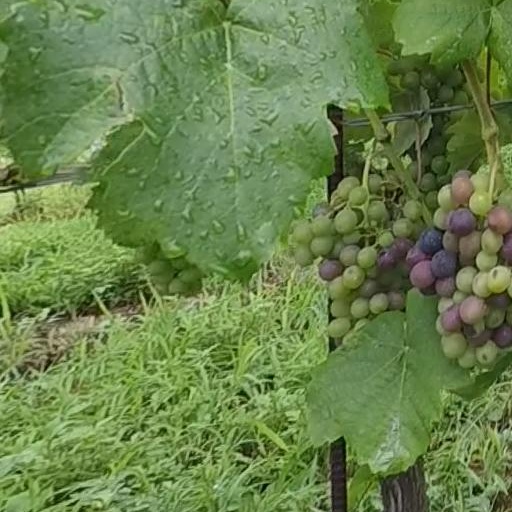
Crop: grape